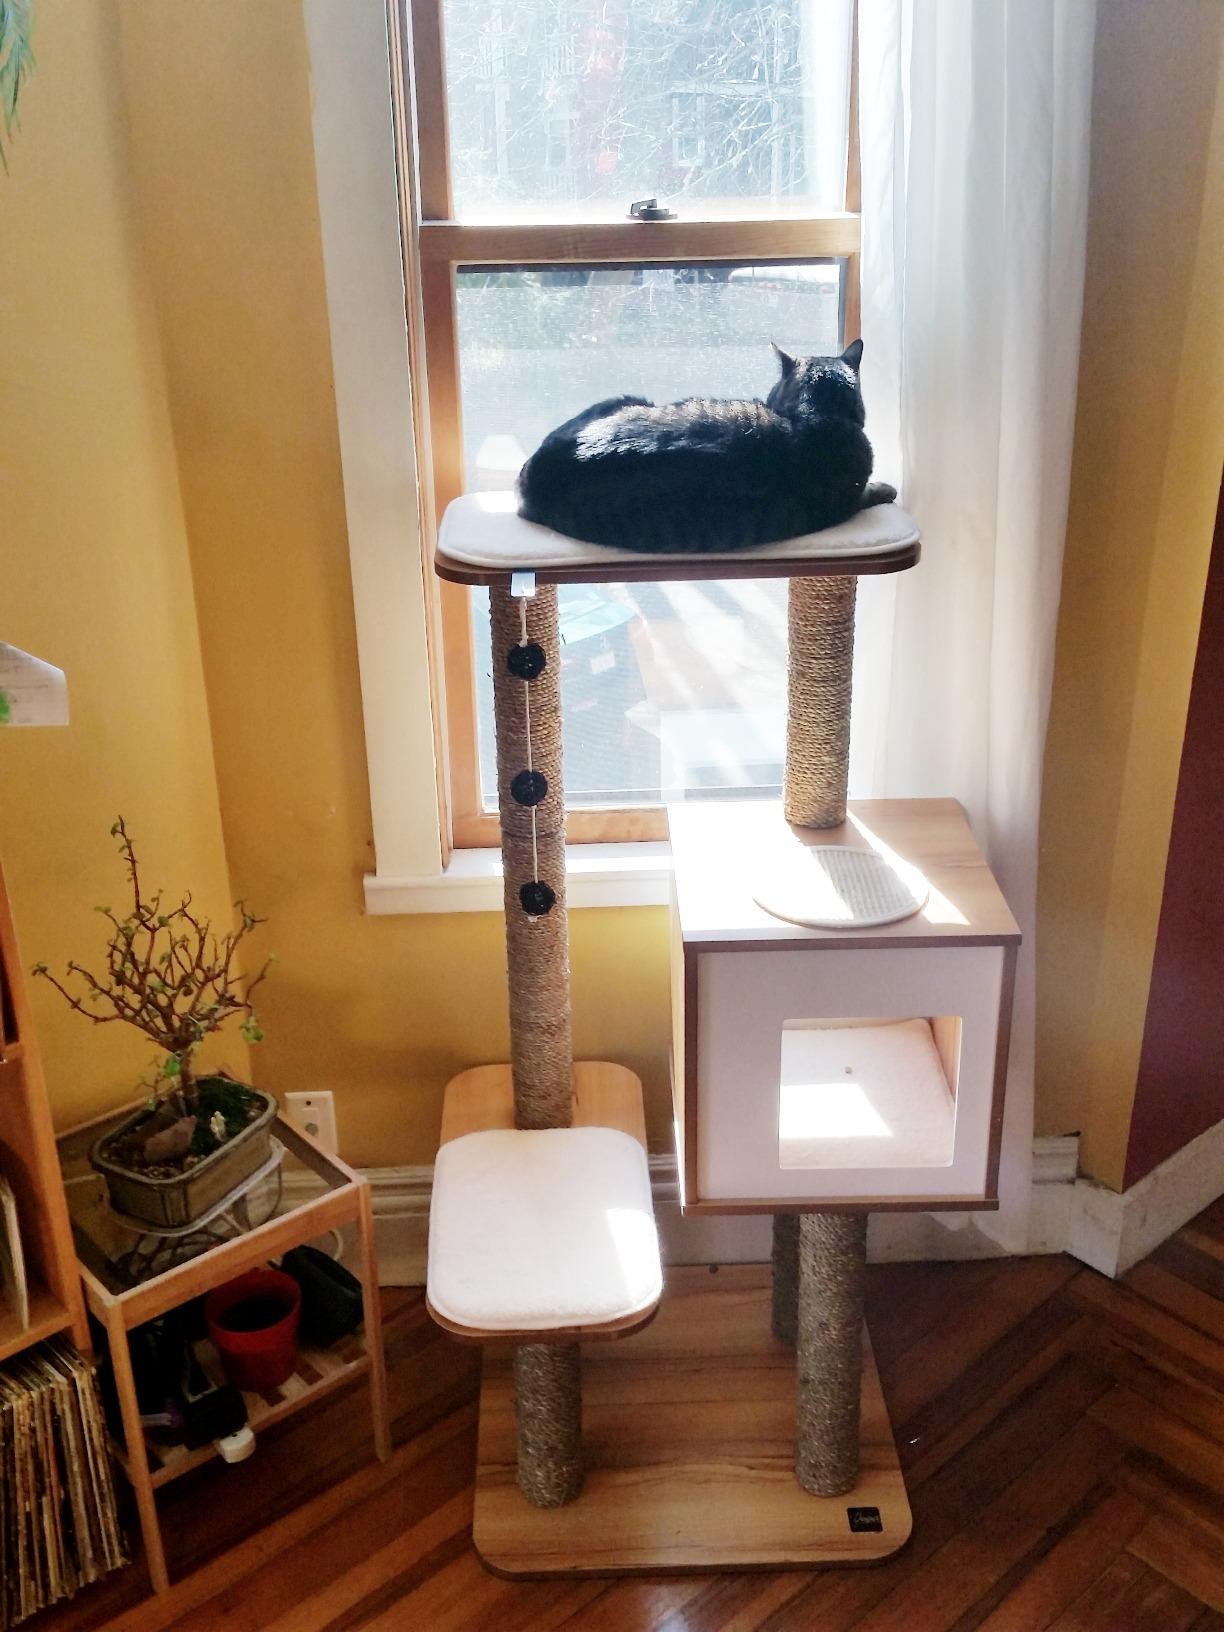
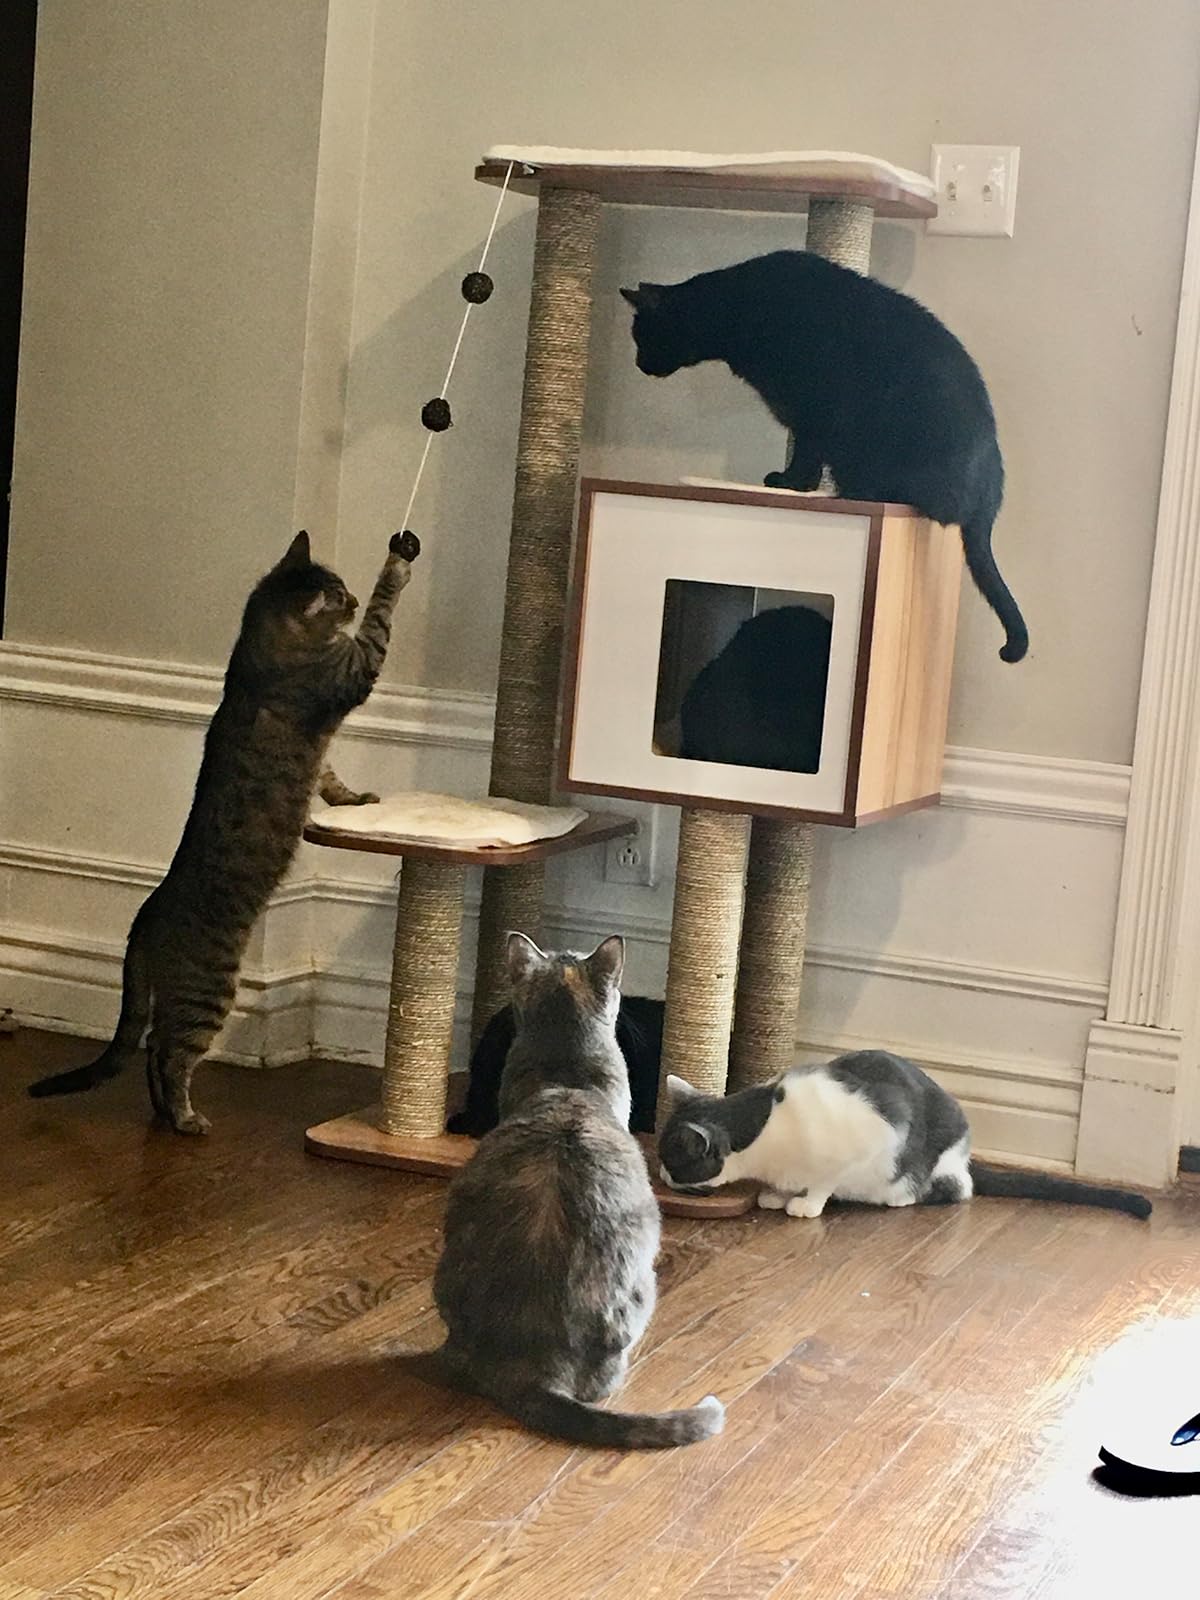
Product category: items_cat tree
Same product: yes